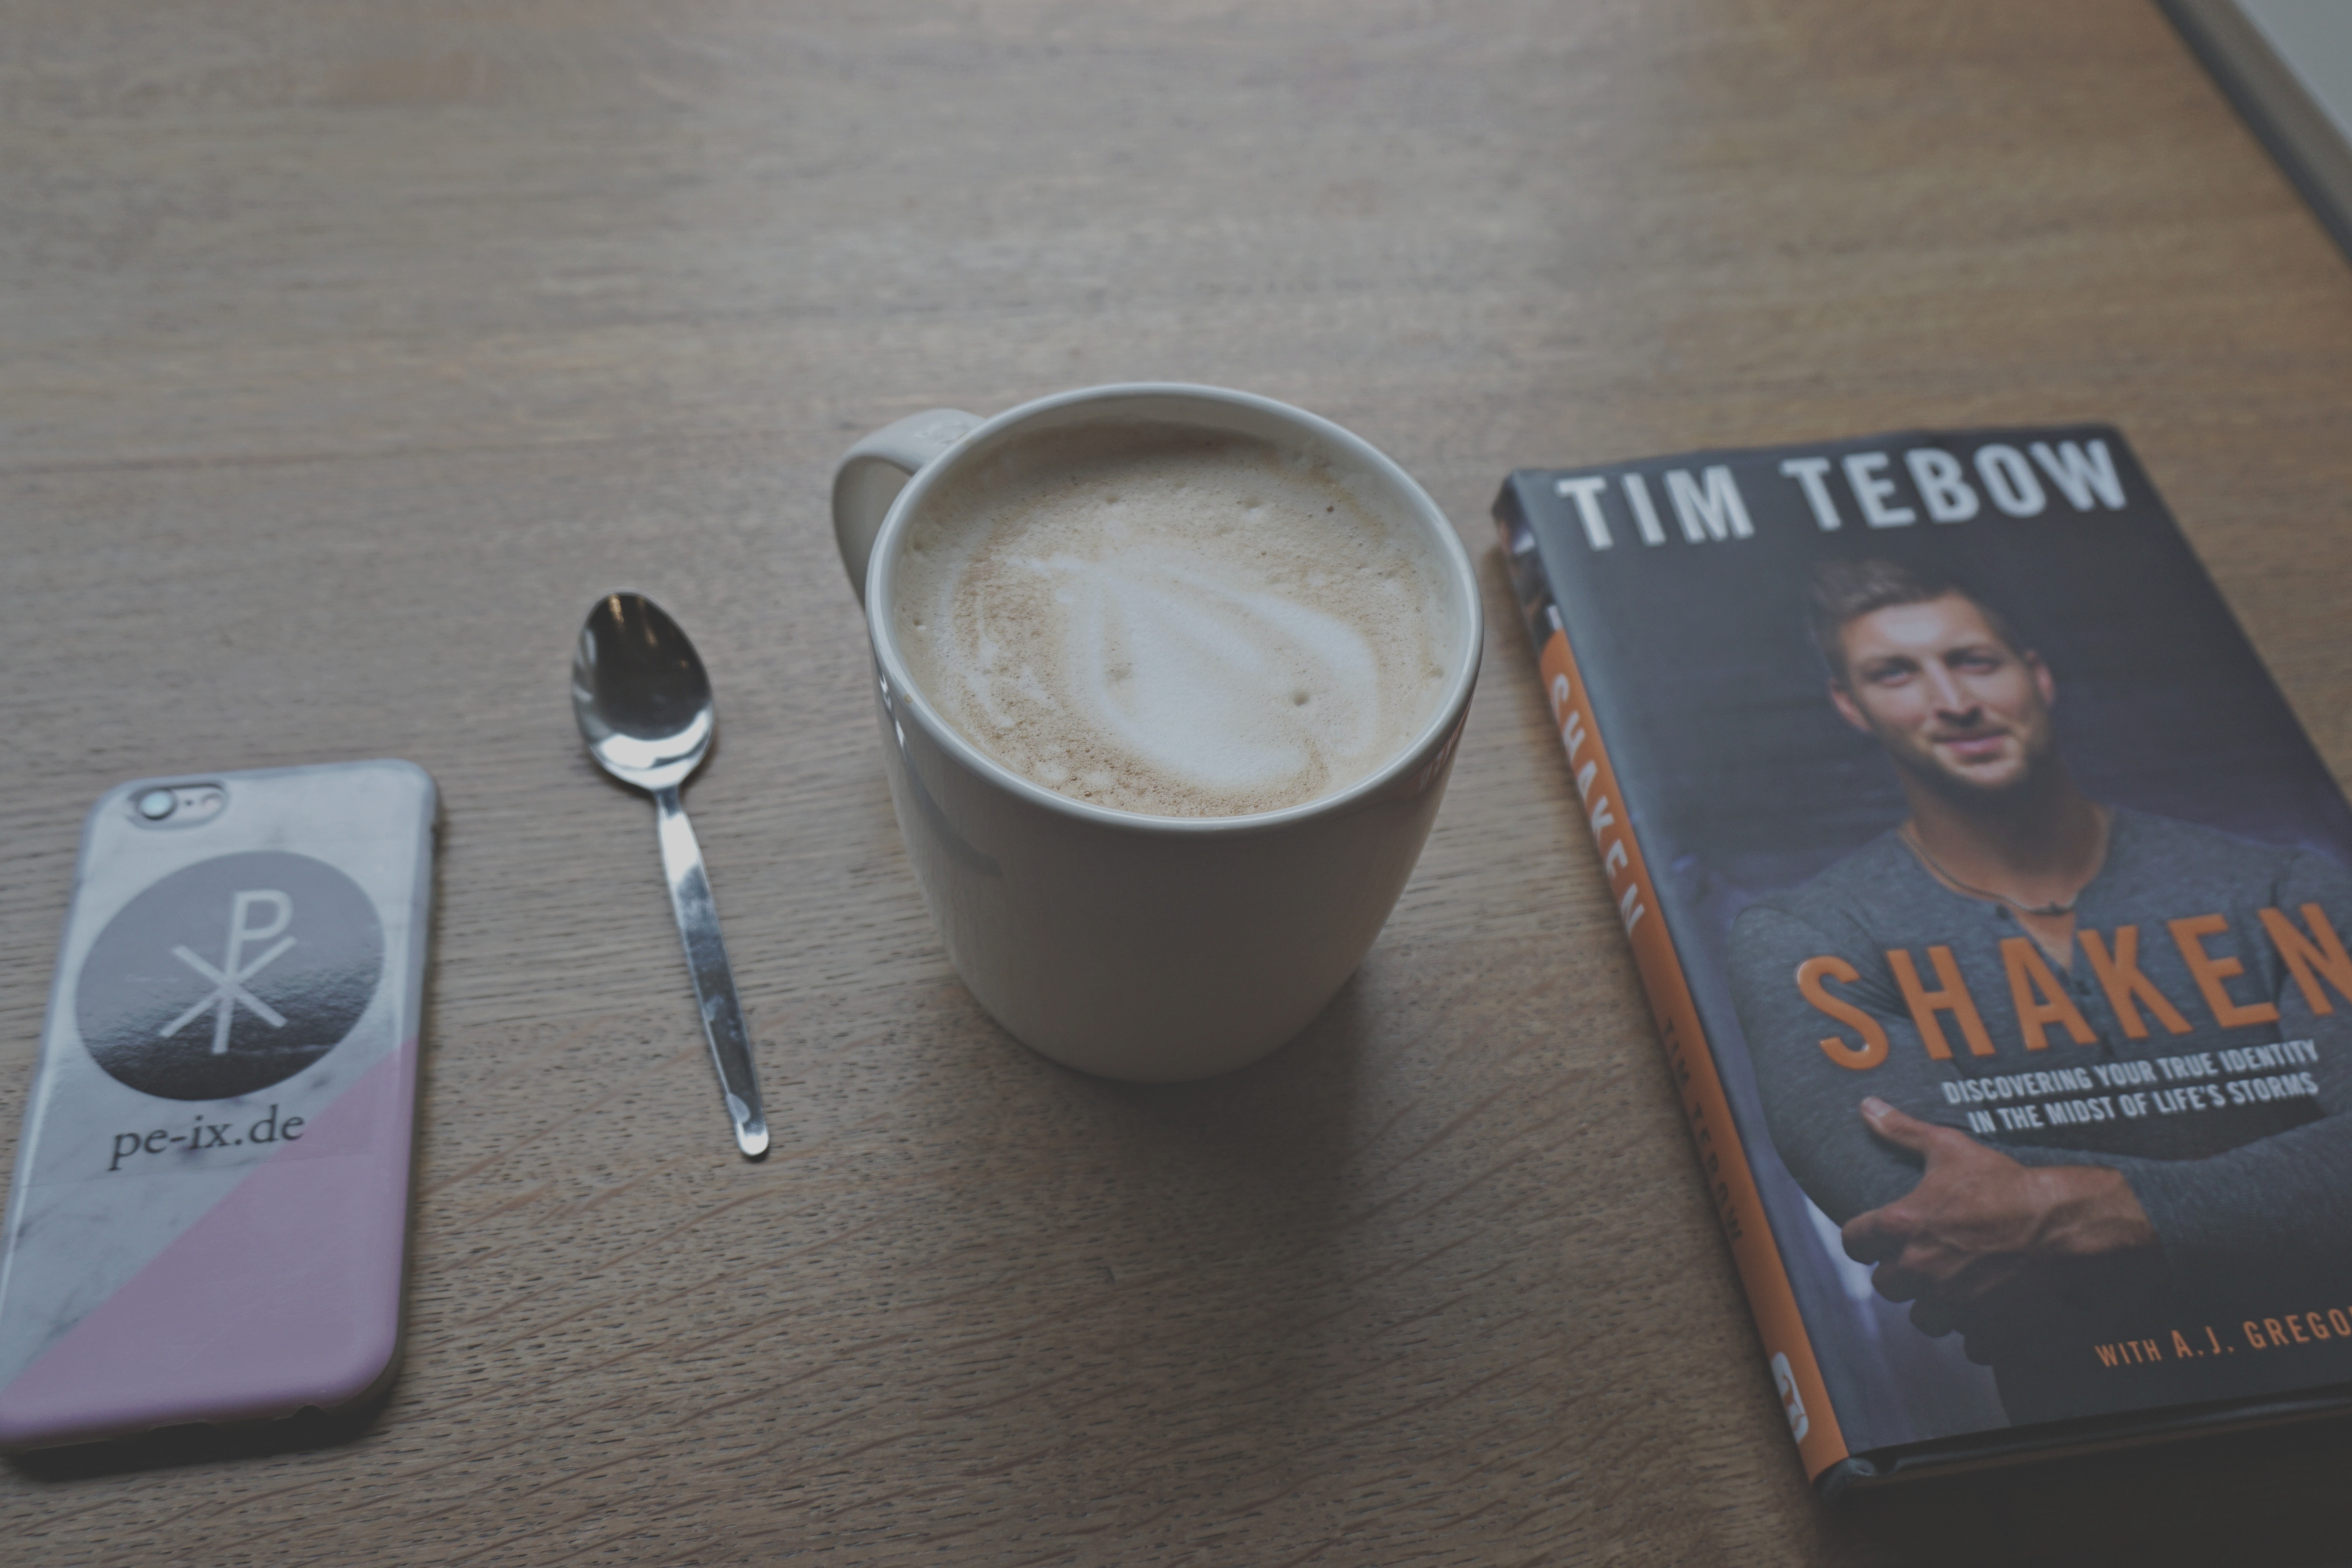
coffee, meal, gadget, drink, espresso, sense